Silchar–Secunderabad Express

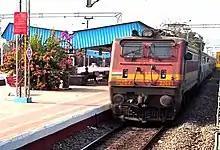
Silchar–Secunderabad Express with WAP 4 loco resting at Kottavalasa Junction

The Silchar–Charlapalli Express is a Superfast Express train operated by Northeast Frontier Railway zone of Indian Railways that runs between , and Charlapalli, via Guwahati. The train is currently being operated with 12513/12514 numbers on a weekly basis. Earlier this train was run between Guwahati and Secunderabad. From 21 October 2023, the train is being extended up to Silchar. Silchar-Secunderabad Superfast Express had its terminal changed from Secunderabad to Charlapalli on April 9th, 2025, for the departure from Silchar and April 12th, 2025, for the departure from the new terminal, Charlapalli.